Milan Puskar Stadium

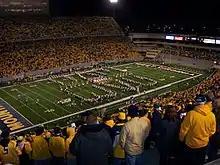
The crowd during a night game in 2006

Mountaineer Field has also hosted non-university football games in the past. One notable game was a National Football League pre-season game on August 22, 1998, between the Pittsburgh Steelers and the Atlanta Falcons. Old Mountaineer Field had also hosted an exhibition game in 1968 between the Steelers and the expansion Cincinnati Bengals of the American Football League.